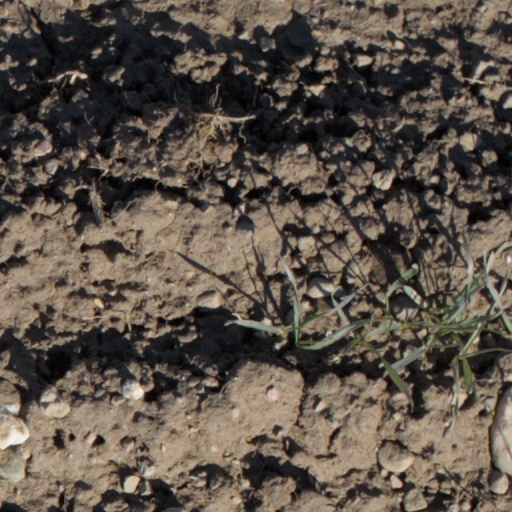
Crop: wheat